Étienne Boileau

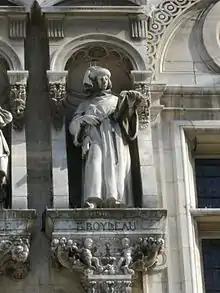

Étienne Boileau (1200 or 1210 – April 1270) was one of the first known prévôts of Paris.